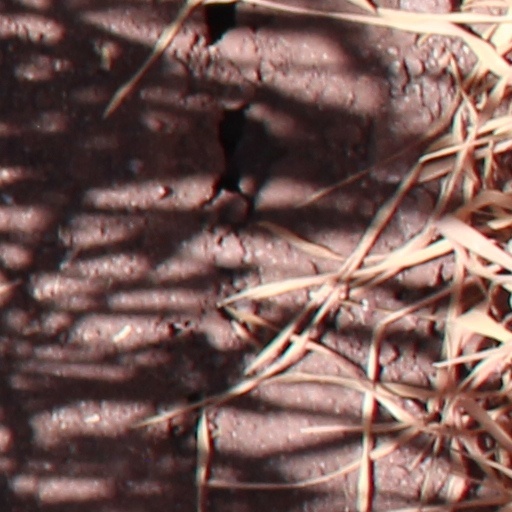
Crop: wheat